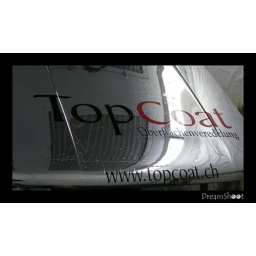
pimp my car - mirror effect by topcoat